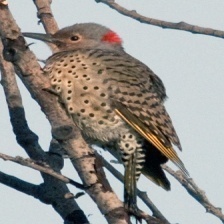
Species: NORTHERN FLICKER
Scientific name: COLAPTES AURATUS